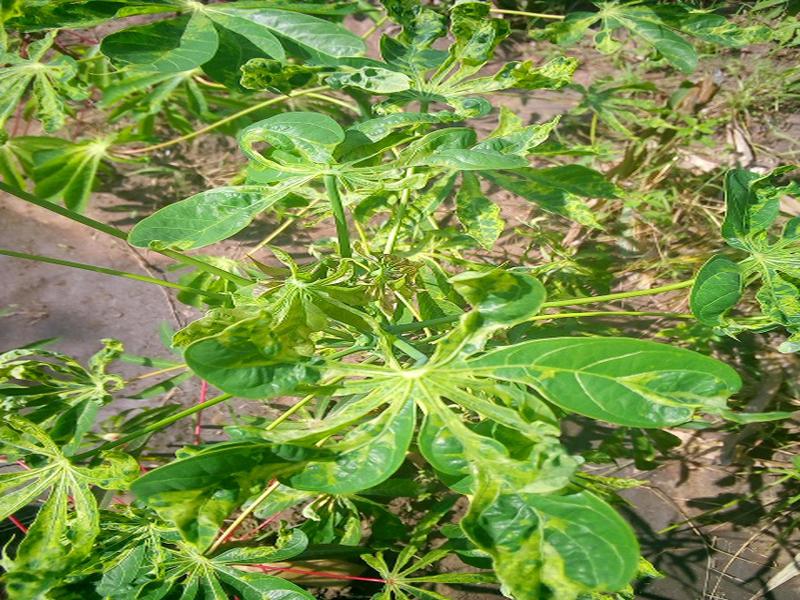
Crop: cassava
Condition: mosaic_disease